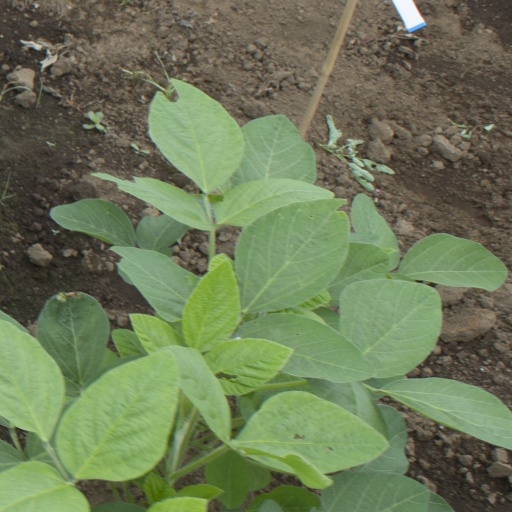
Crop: soybean